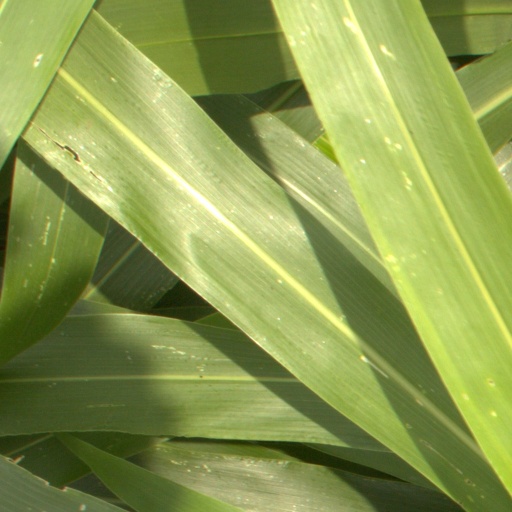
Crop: sorghum